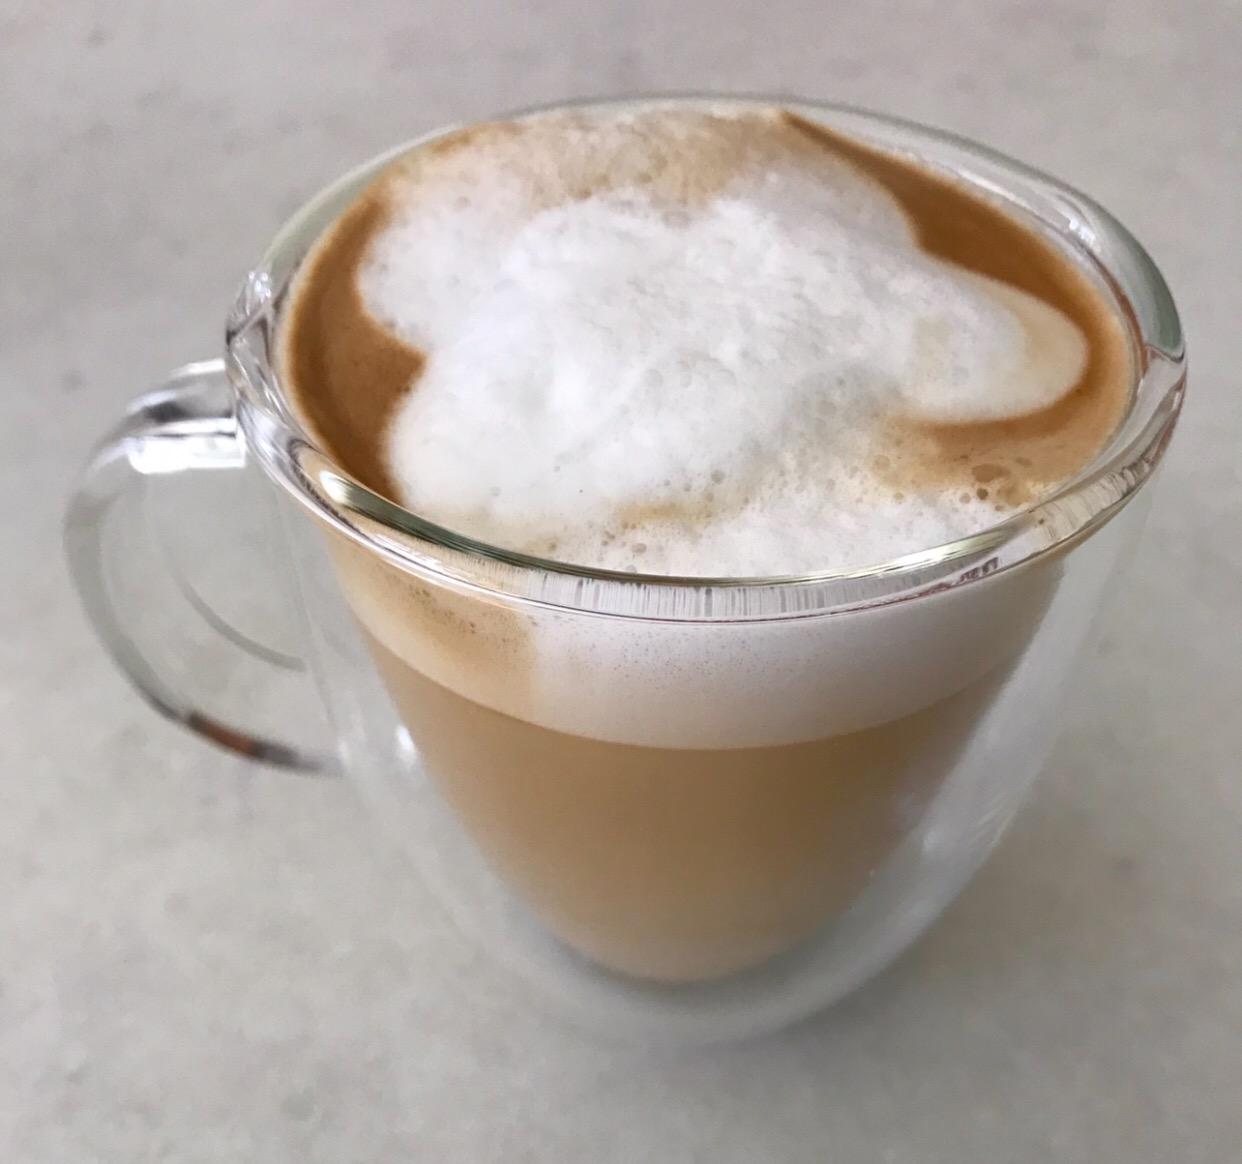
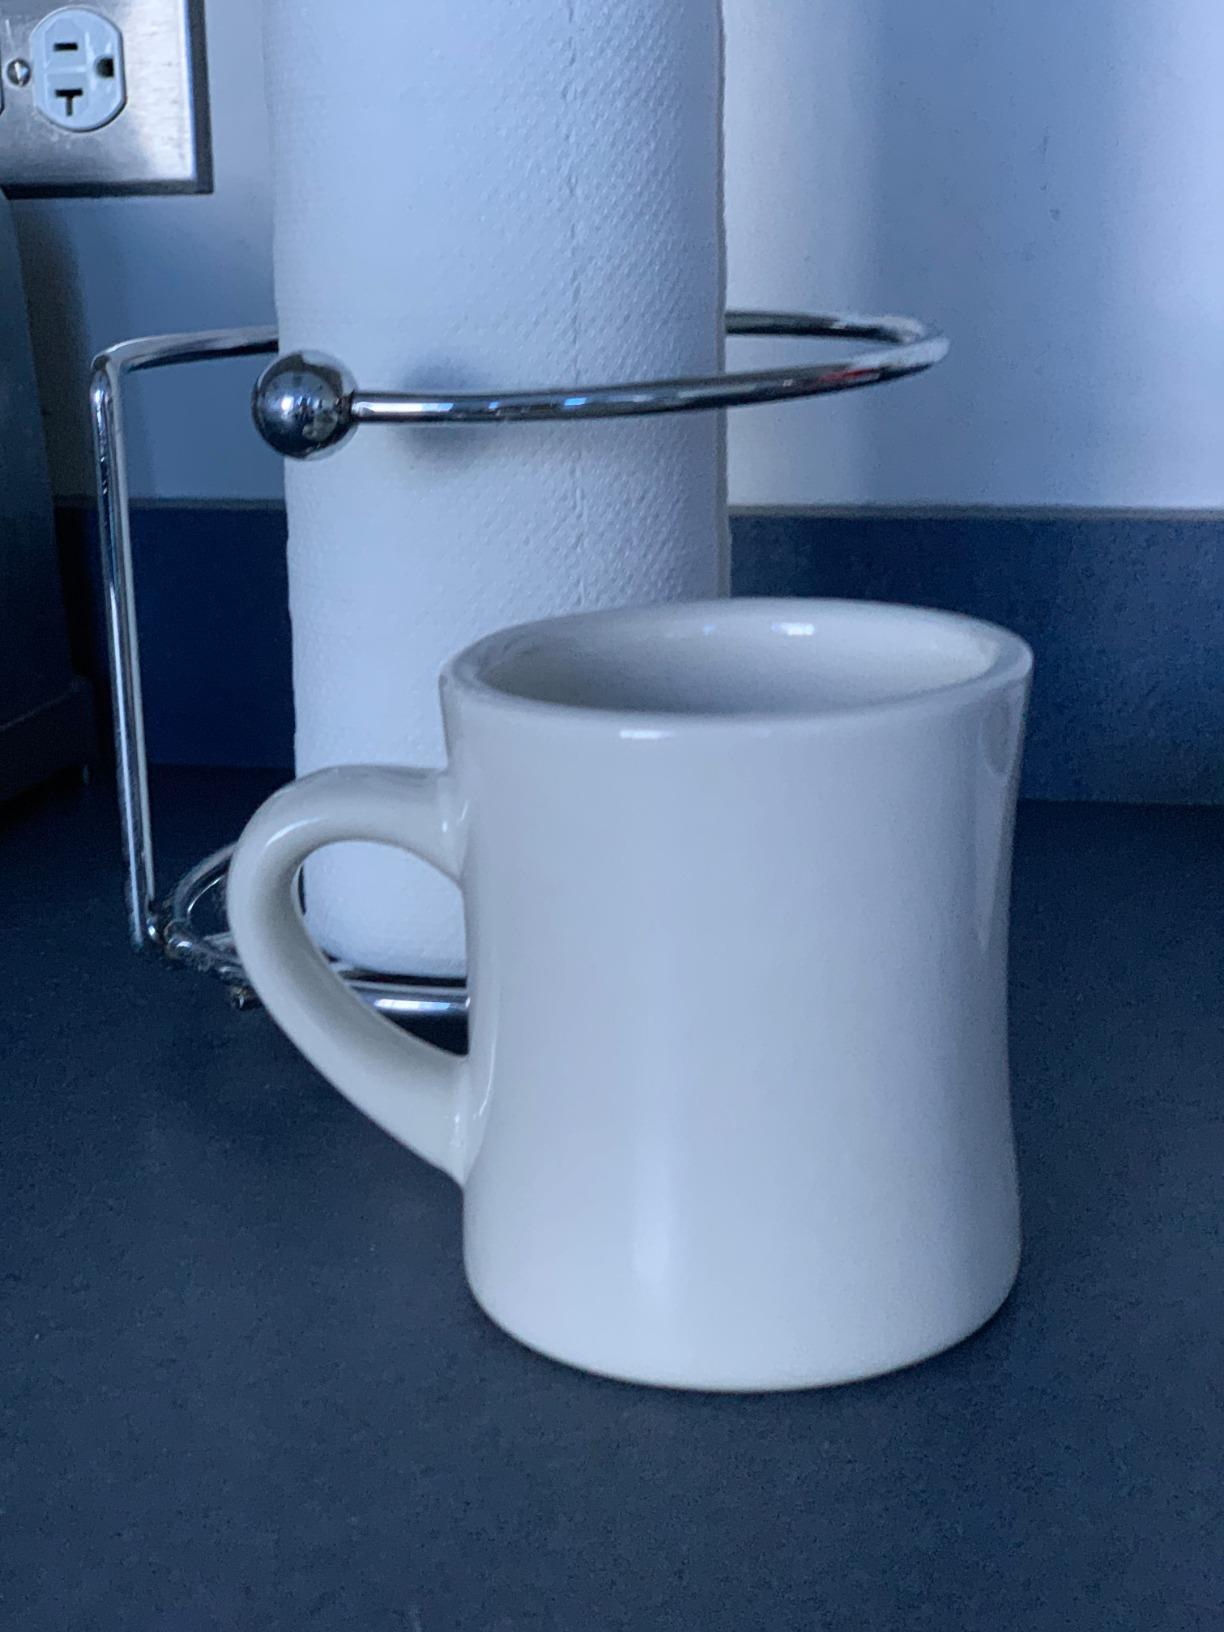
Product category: items_mug
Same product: no